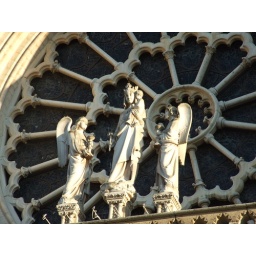
Paris, Notre Dame, group of figures in front of the rose window